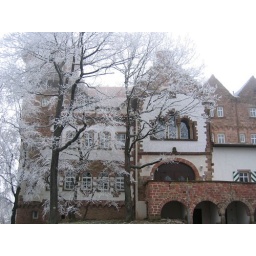
Another castle near our house